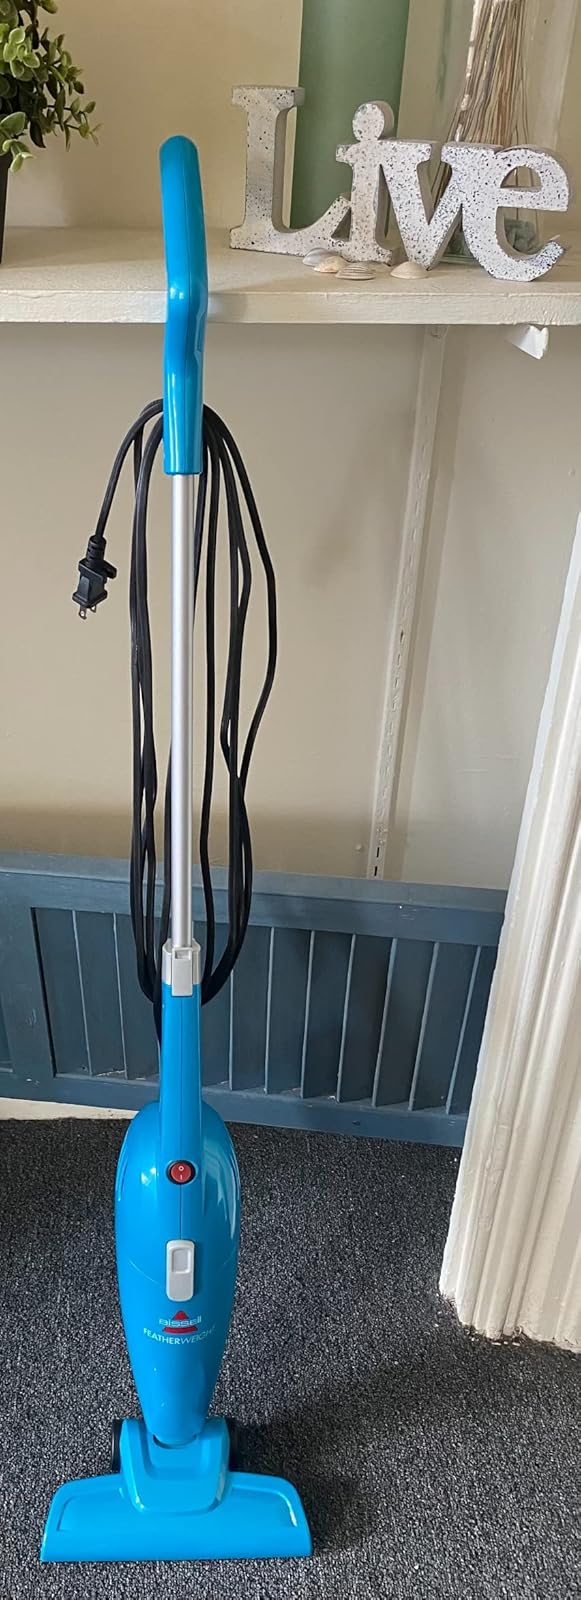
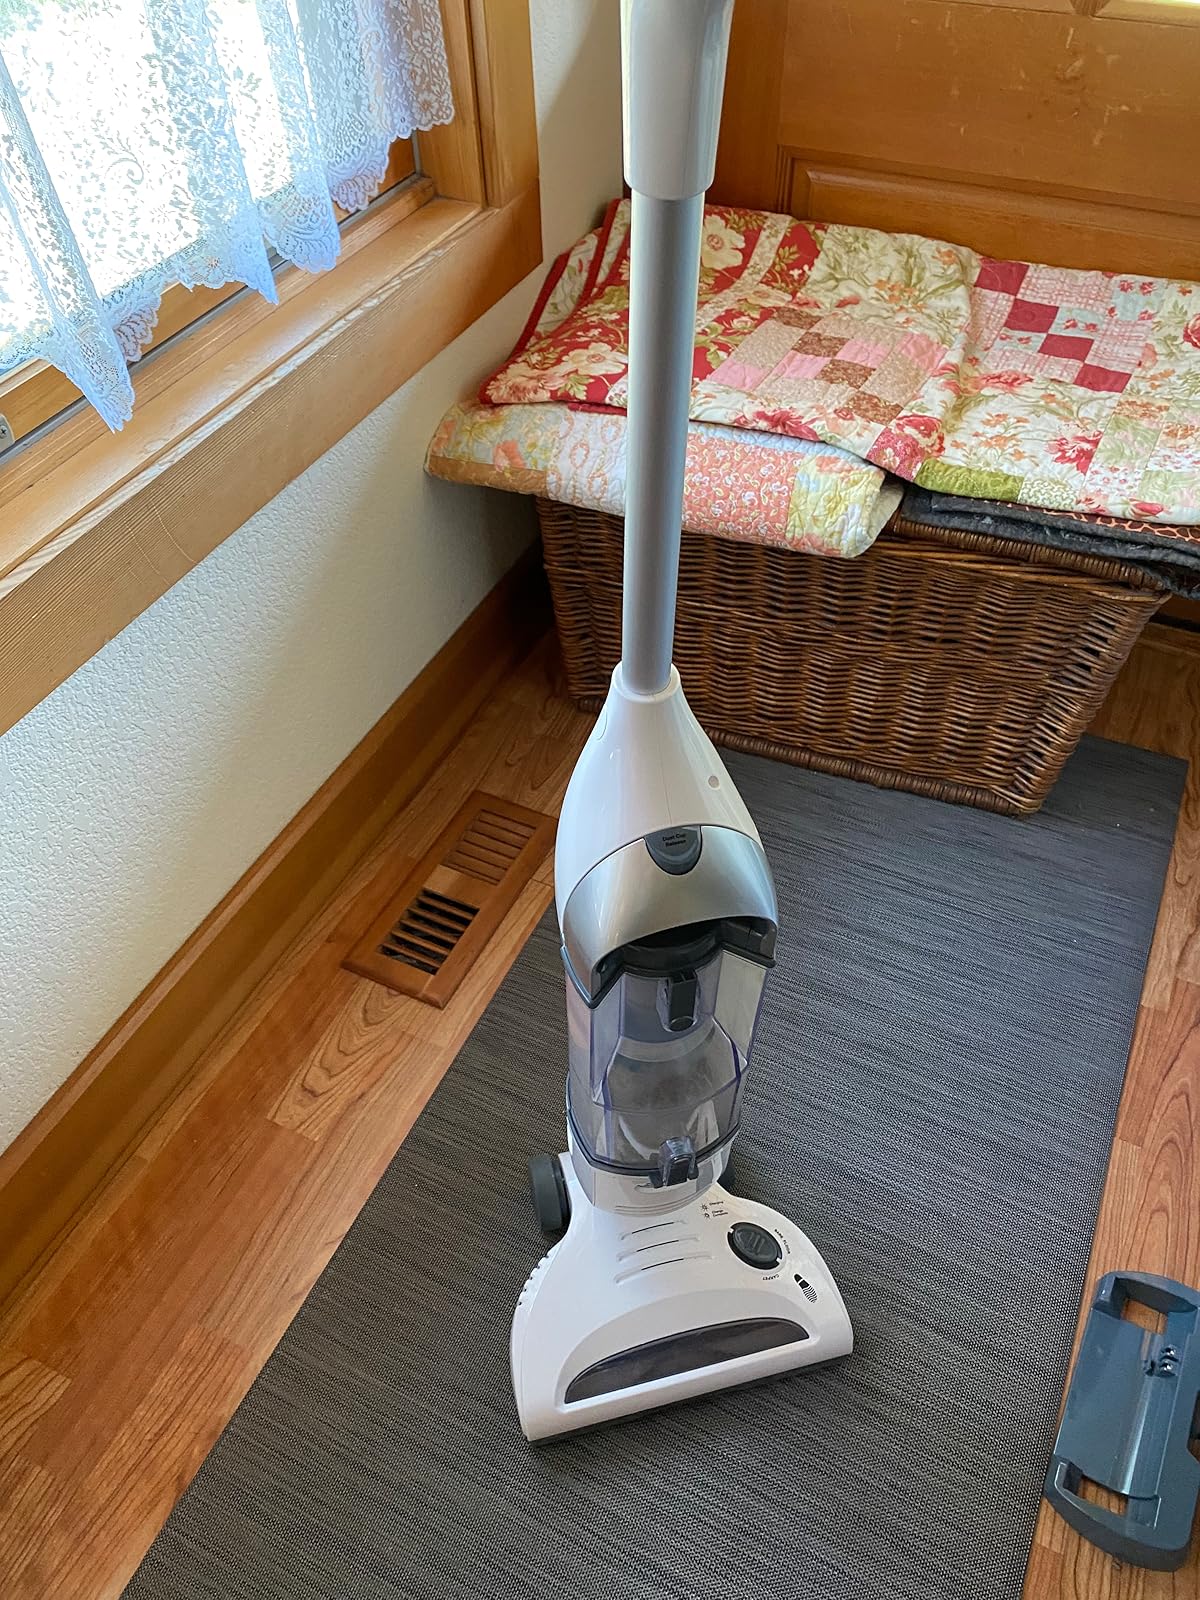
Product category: items_vacuum
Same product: no